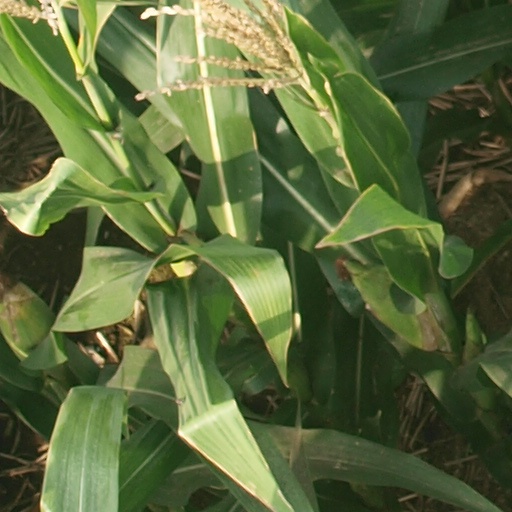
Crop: maize; corn